Sooper Se Ooper

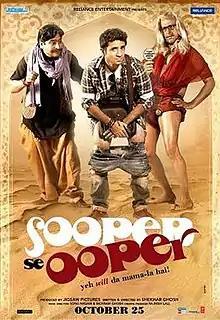

Sooper Se Ooper is a 2013 Hindi film written & directed by Shekhar Ghosh, cinematography by Mohana Krishna under the banner of Reliance Entertainment and Jigsaw Pictures Pvt. Ltd. The trailer of this movie was released on 27 September and the movie on 25 October 2013. The movie was a total washout.